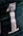
Number: 1